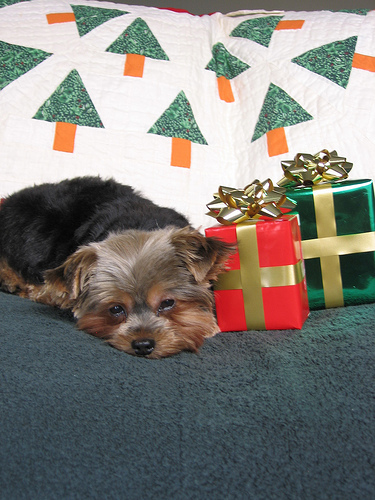
Animal: dog
Breed: yorkshire_terrier